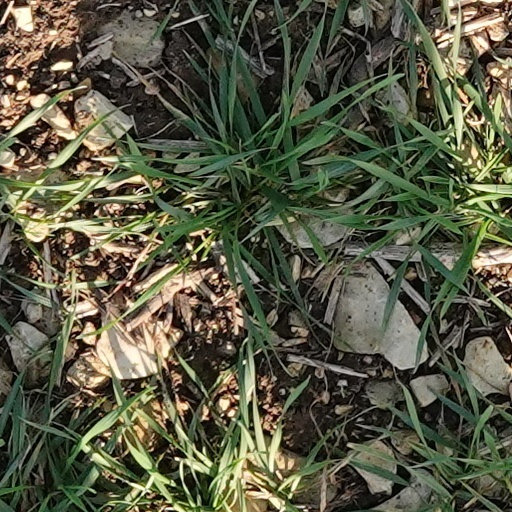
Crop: wheat